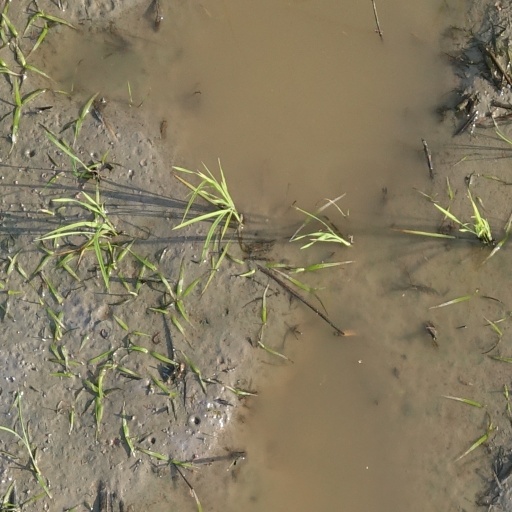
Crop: rice